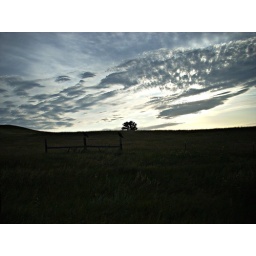
I liked the sky in this one, but feared the birds wouldn't come out...but point and shoot, is my motto!